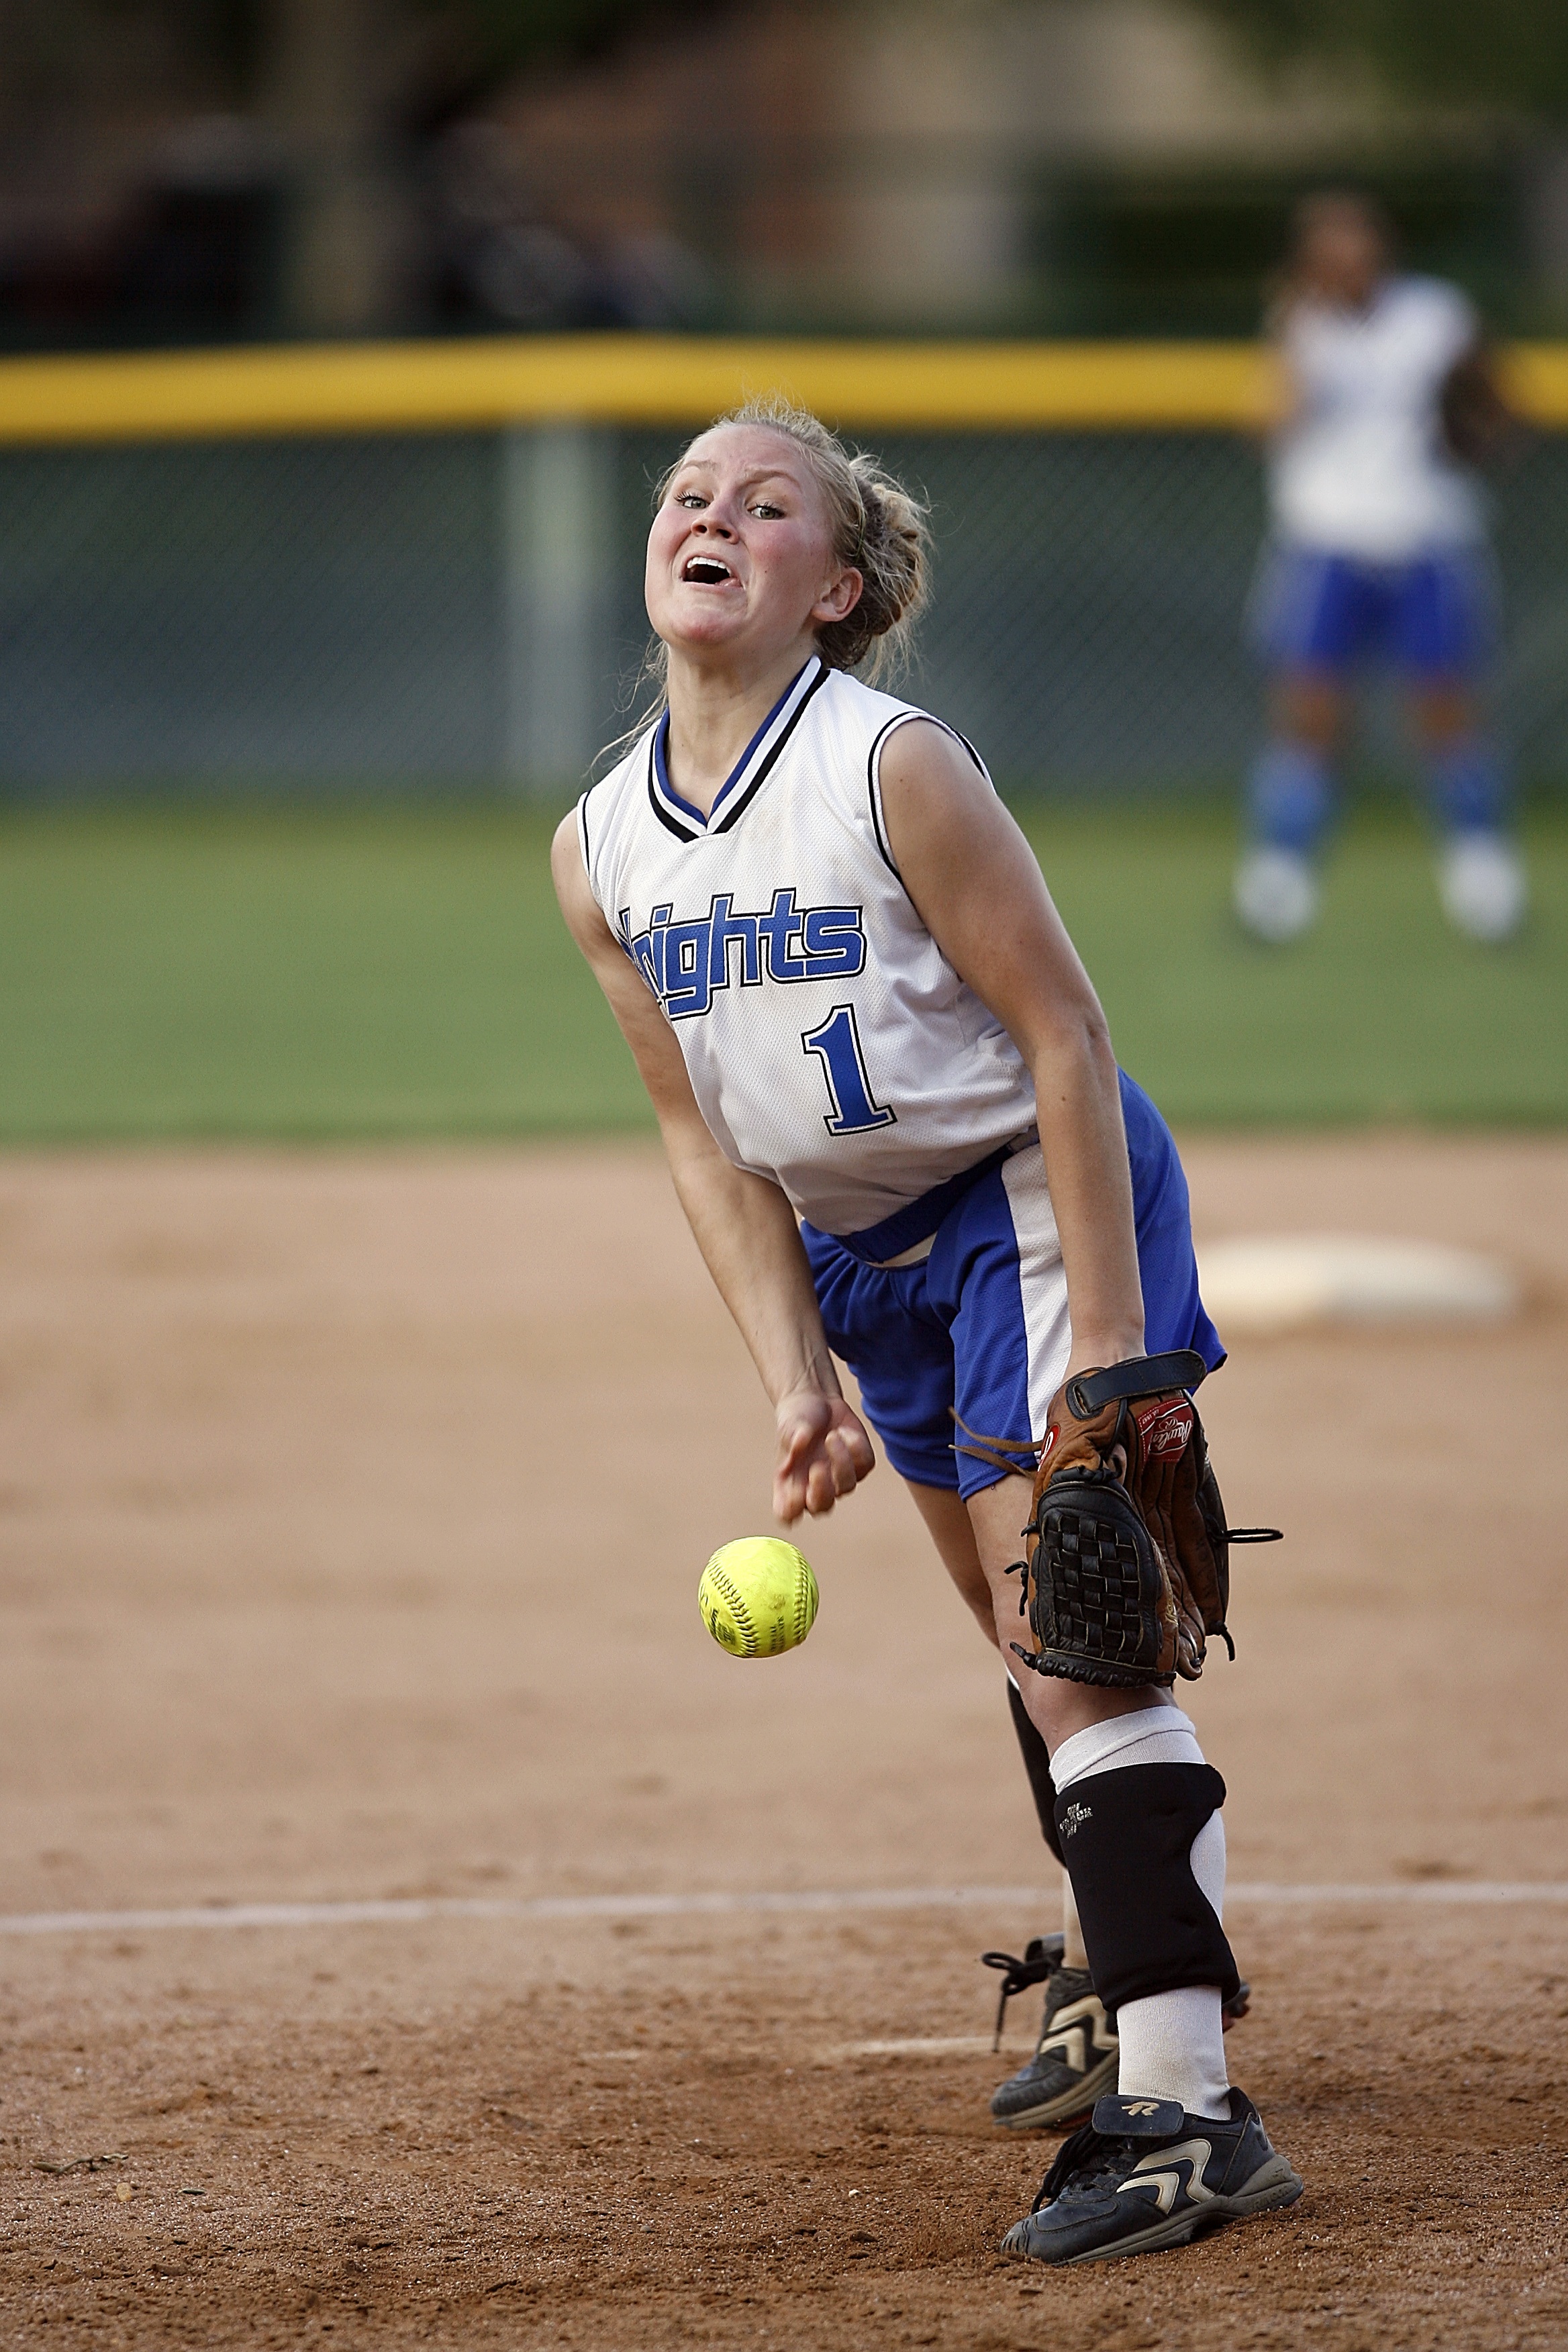
outdoor, person, girl, baseball, sport, field, game, motion, female, young, spring, athletic, action, blonde, player, baseball field, pitch, circle, energy, competition, sports, pitcher, school, athlete, tournament, active, softball, pitching, infield, ball game, team sport, ball park, infielder, college baseball, competition event, bat and ball games, baseball positions, college softball